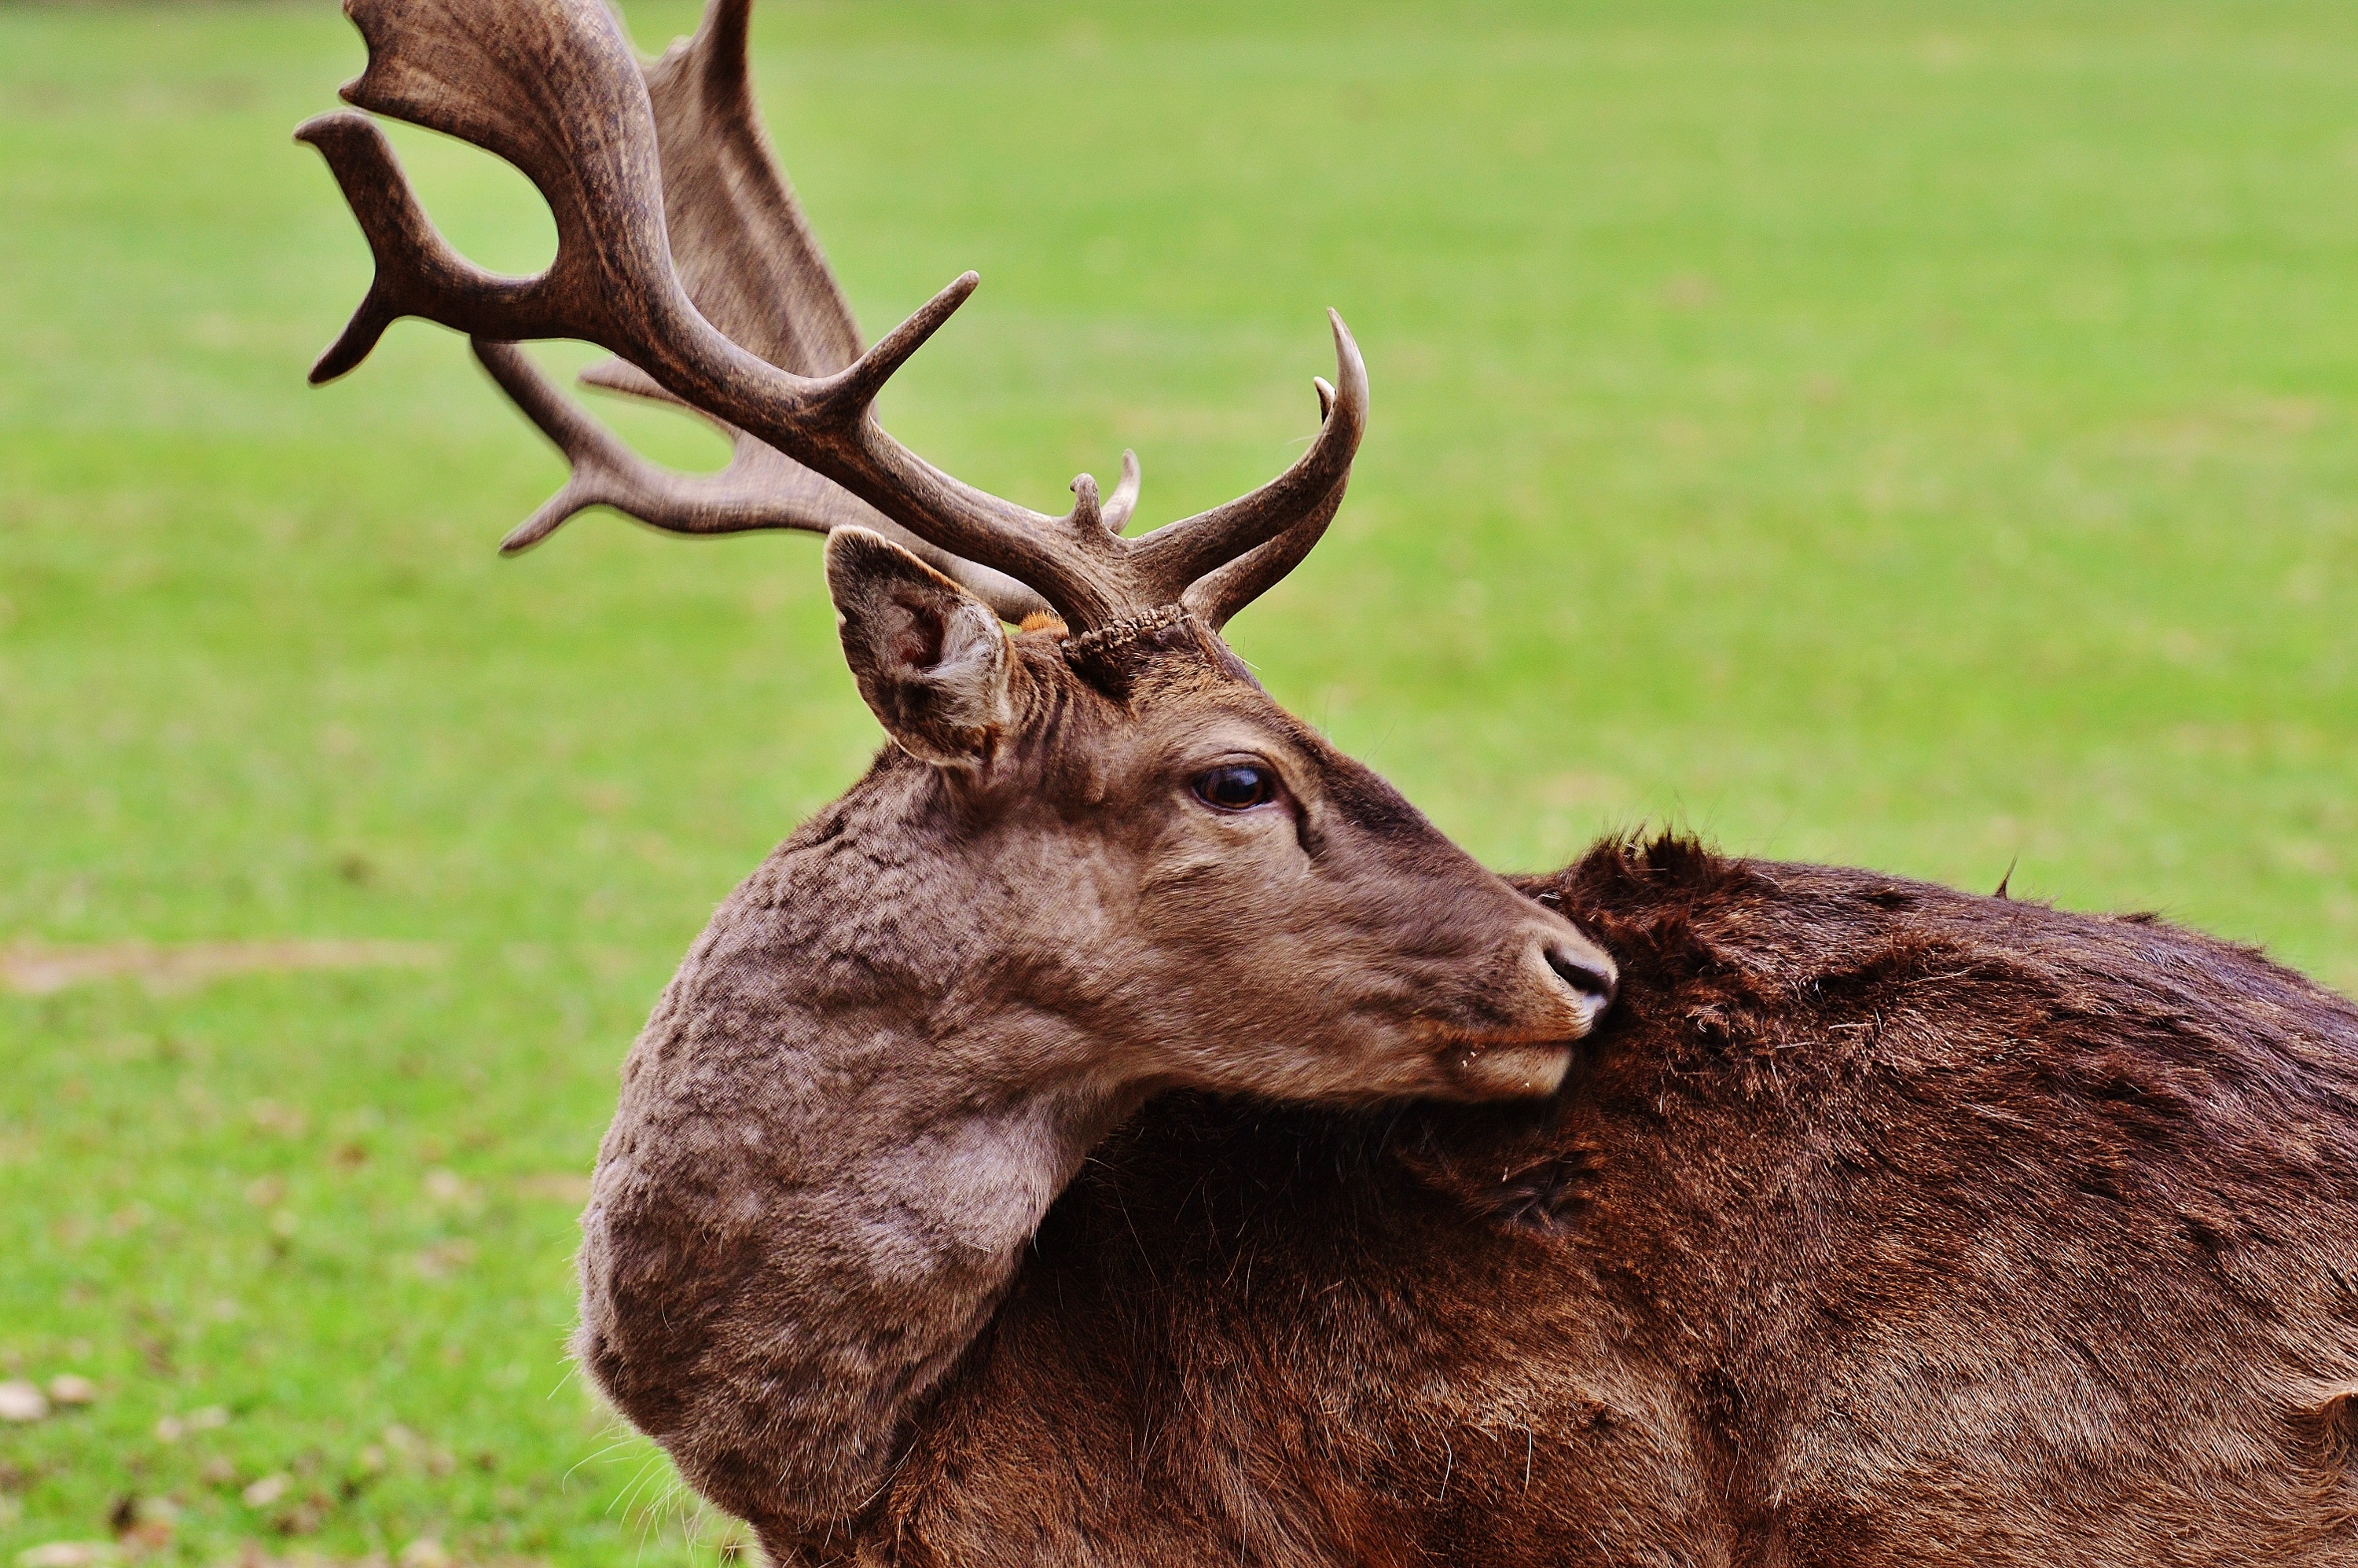
nature, wildlife, wild, deer, horn, mammal, fauna, vertebrate, hirsch, elk, red deer, antler carrier, white tailed deer, wildpark poing, young stag, musk deer